Diego Luz

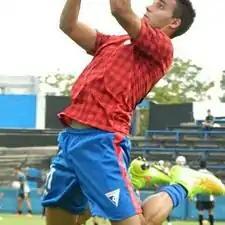

Diego Alexander Luz Pizarro (born 3 July 1990) is an Uruguayan professional footballer who played for Club Sportivo Miramar Misiones, Club Atlético Rentistas, Central Español Fútbol Club and Huracán del Paso de la Arena. Known for playmaking skills, range of passing and crossing ability, bending free-kicks with both legs and head goals. Since 2017 he plays for Huracán Buceo.